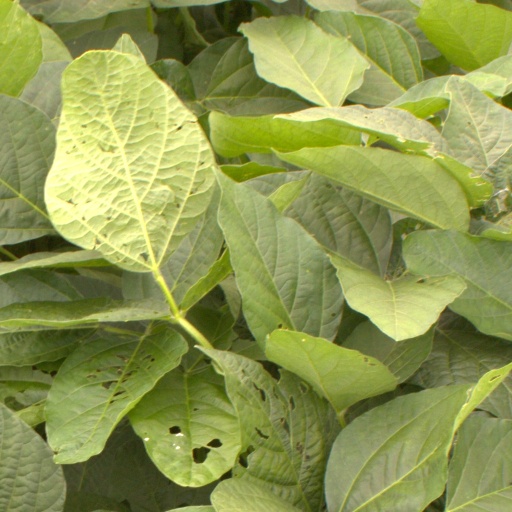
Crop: soybean